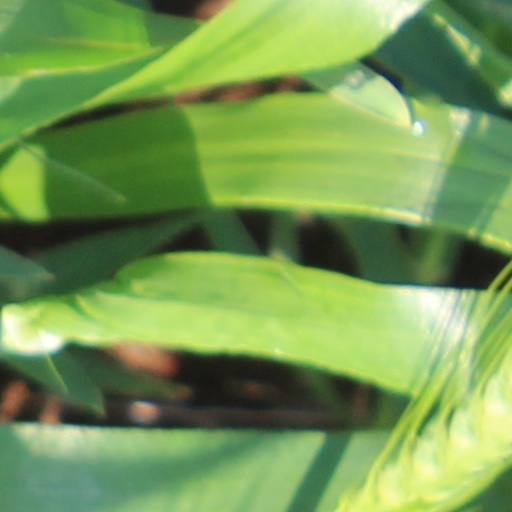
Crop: wheat